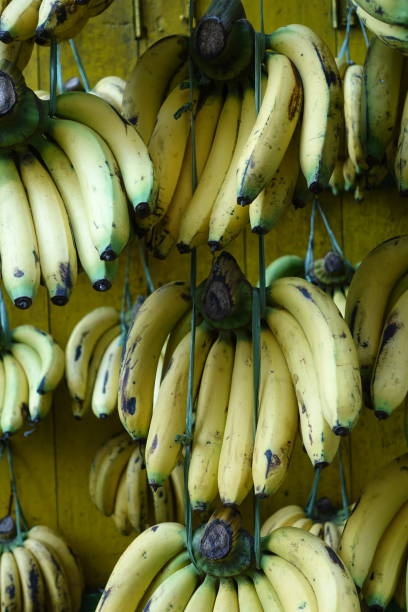
Label: banana